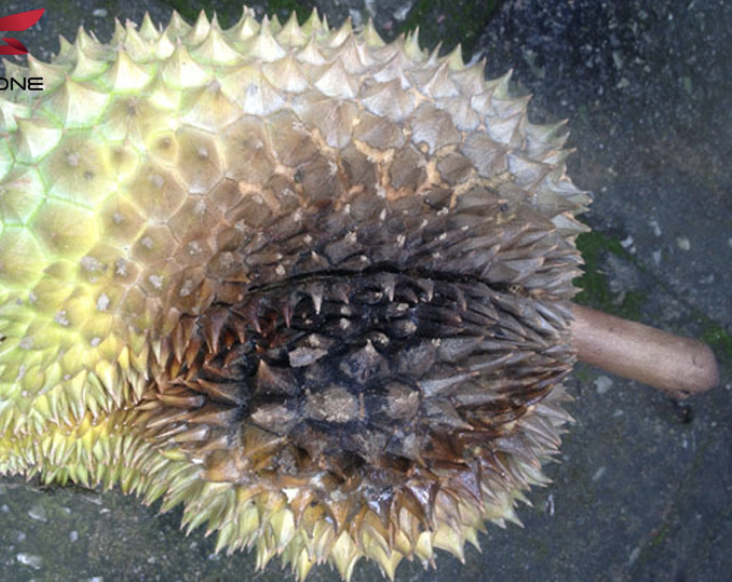
Label: fruit_rot